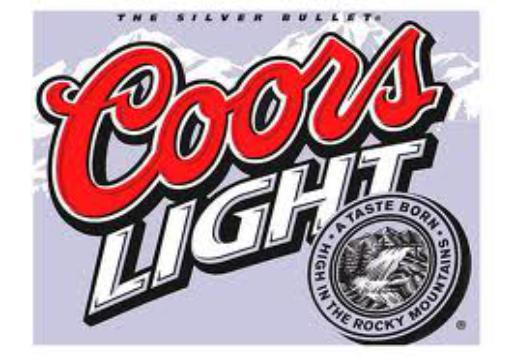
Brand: Coors
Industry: Food